Mount Carroll Seminary

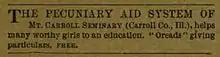
Advertisement from an 1888 "Unitarian", emphasizing the financial aid available.

The seminary accepted any pupil who was willing to learn, and is said to have welcomed pupils as young as three. Frances Shimer herself had begun school at the age of two and a half. During and after the US Civil War, female enrollment rose while male enrollment fell. Facing space constraints due to rising demand, the formerly coeducational seminary limited residential study to women in 1866, although some men were still allowed as day students. Despite an expressed intent to reopen the school to male students, it remained a women's school throughout the seminary period and did not become coeducational again until the modern Shimer College program was established in 1950.